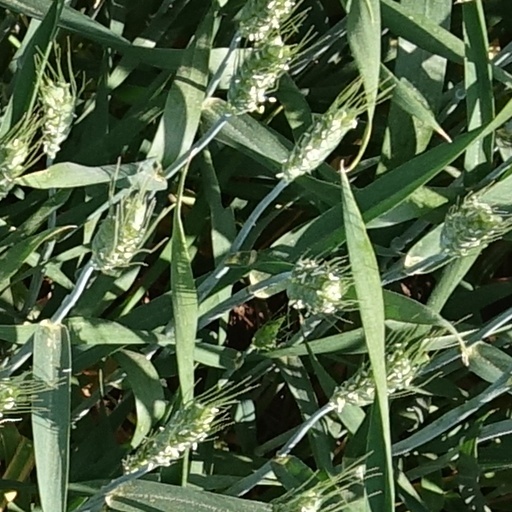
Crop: wheat